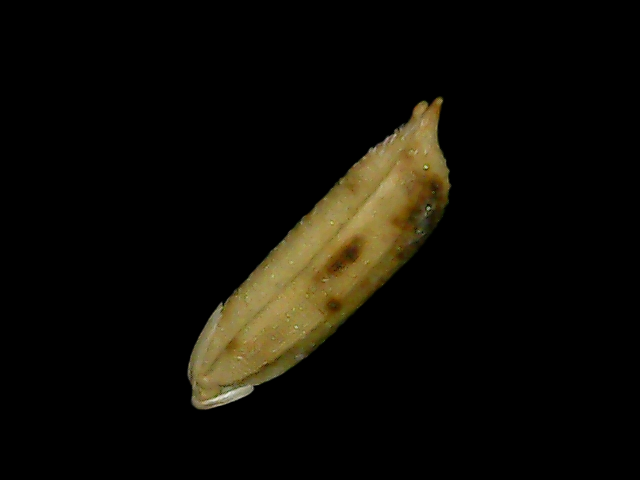
Rice variety: Bd49